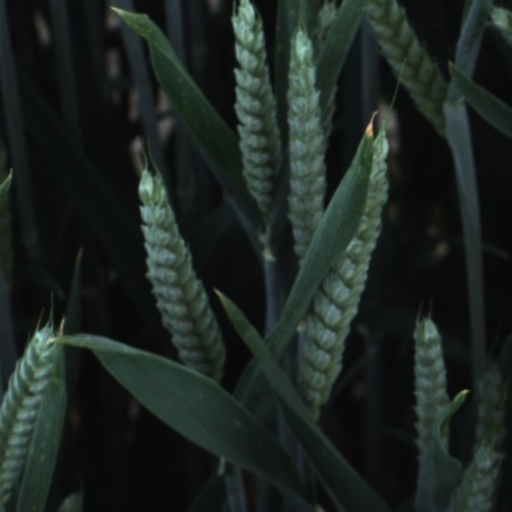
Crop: wheat